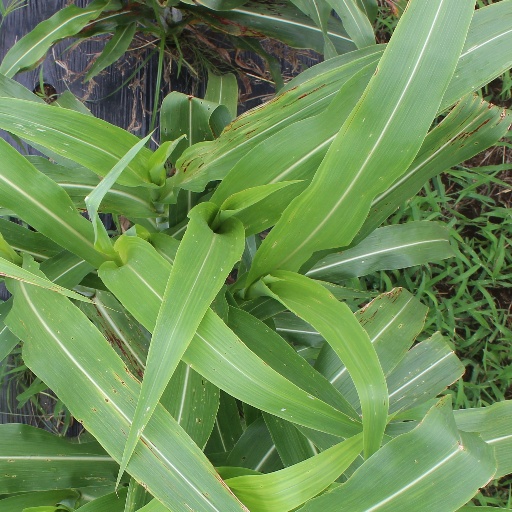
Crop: sorghum